Ditton Priors

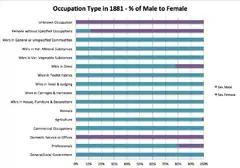
1881 Historical Occupation Graph

The building that is now The Howard Arms dates back to the 18th century, where it was used as a vicarage and a public house. It is one of the larger 18th century establishments in the village. It now serves as a local pub.